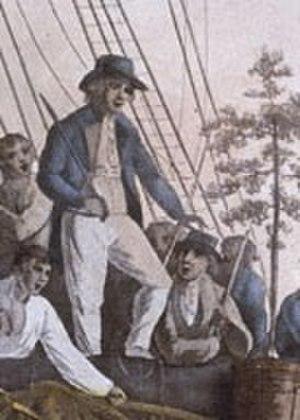
Fletcher Christian fut un membre de l'équipage de la Bounty pendant son voyage de Tahiti, et le chef d'un groupe de mutins.